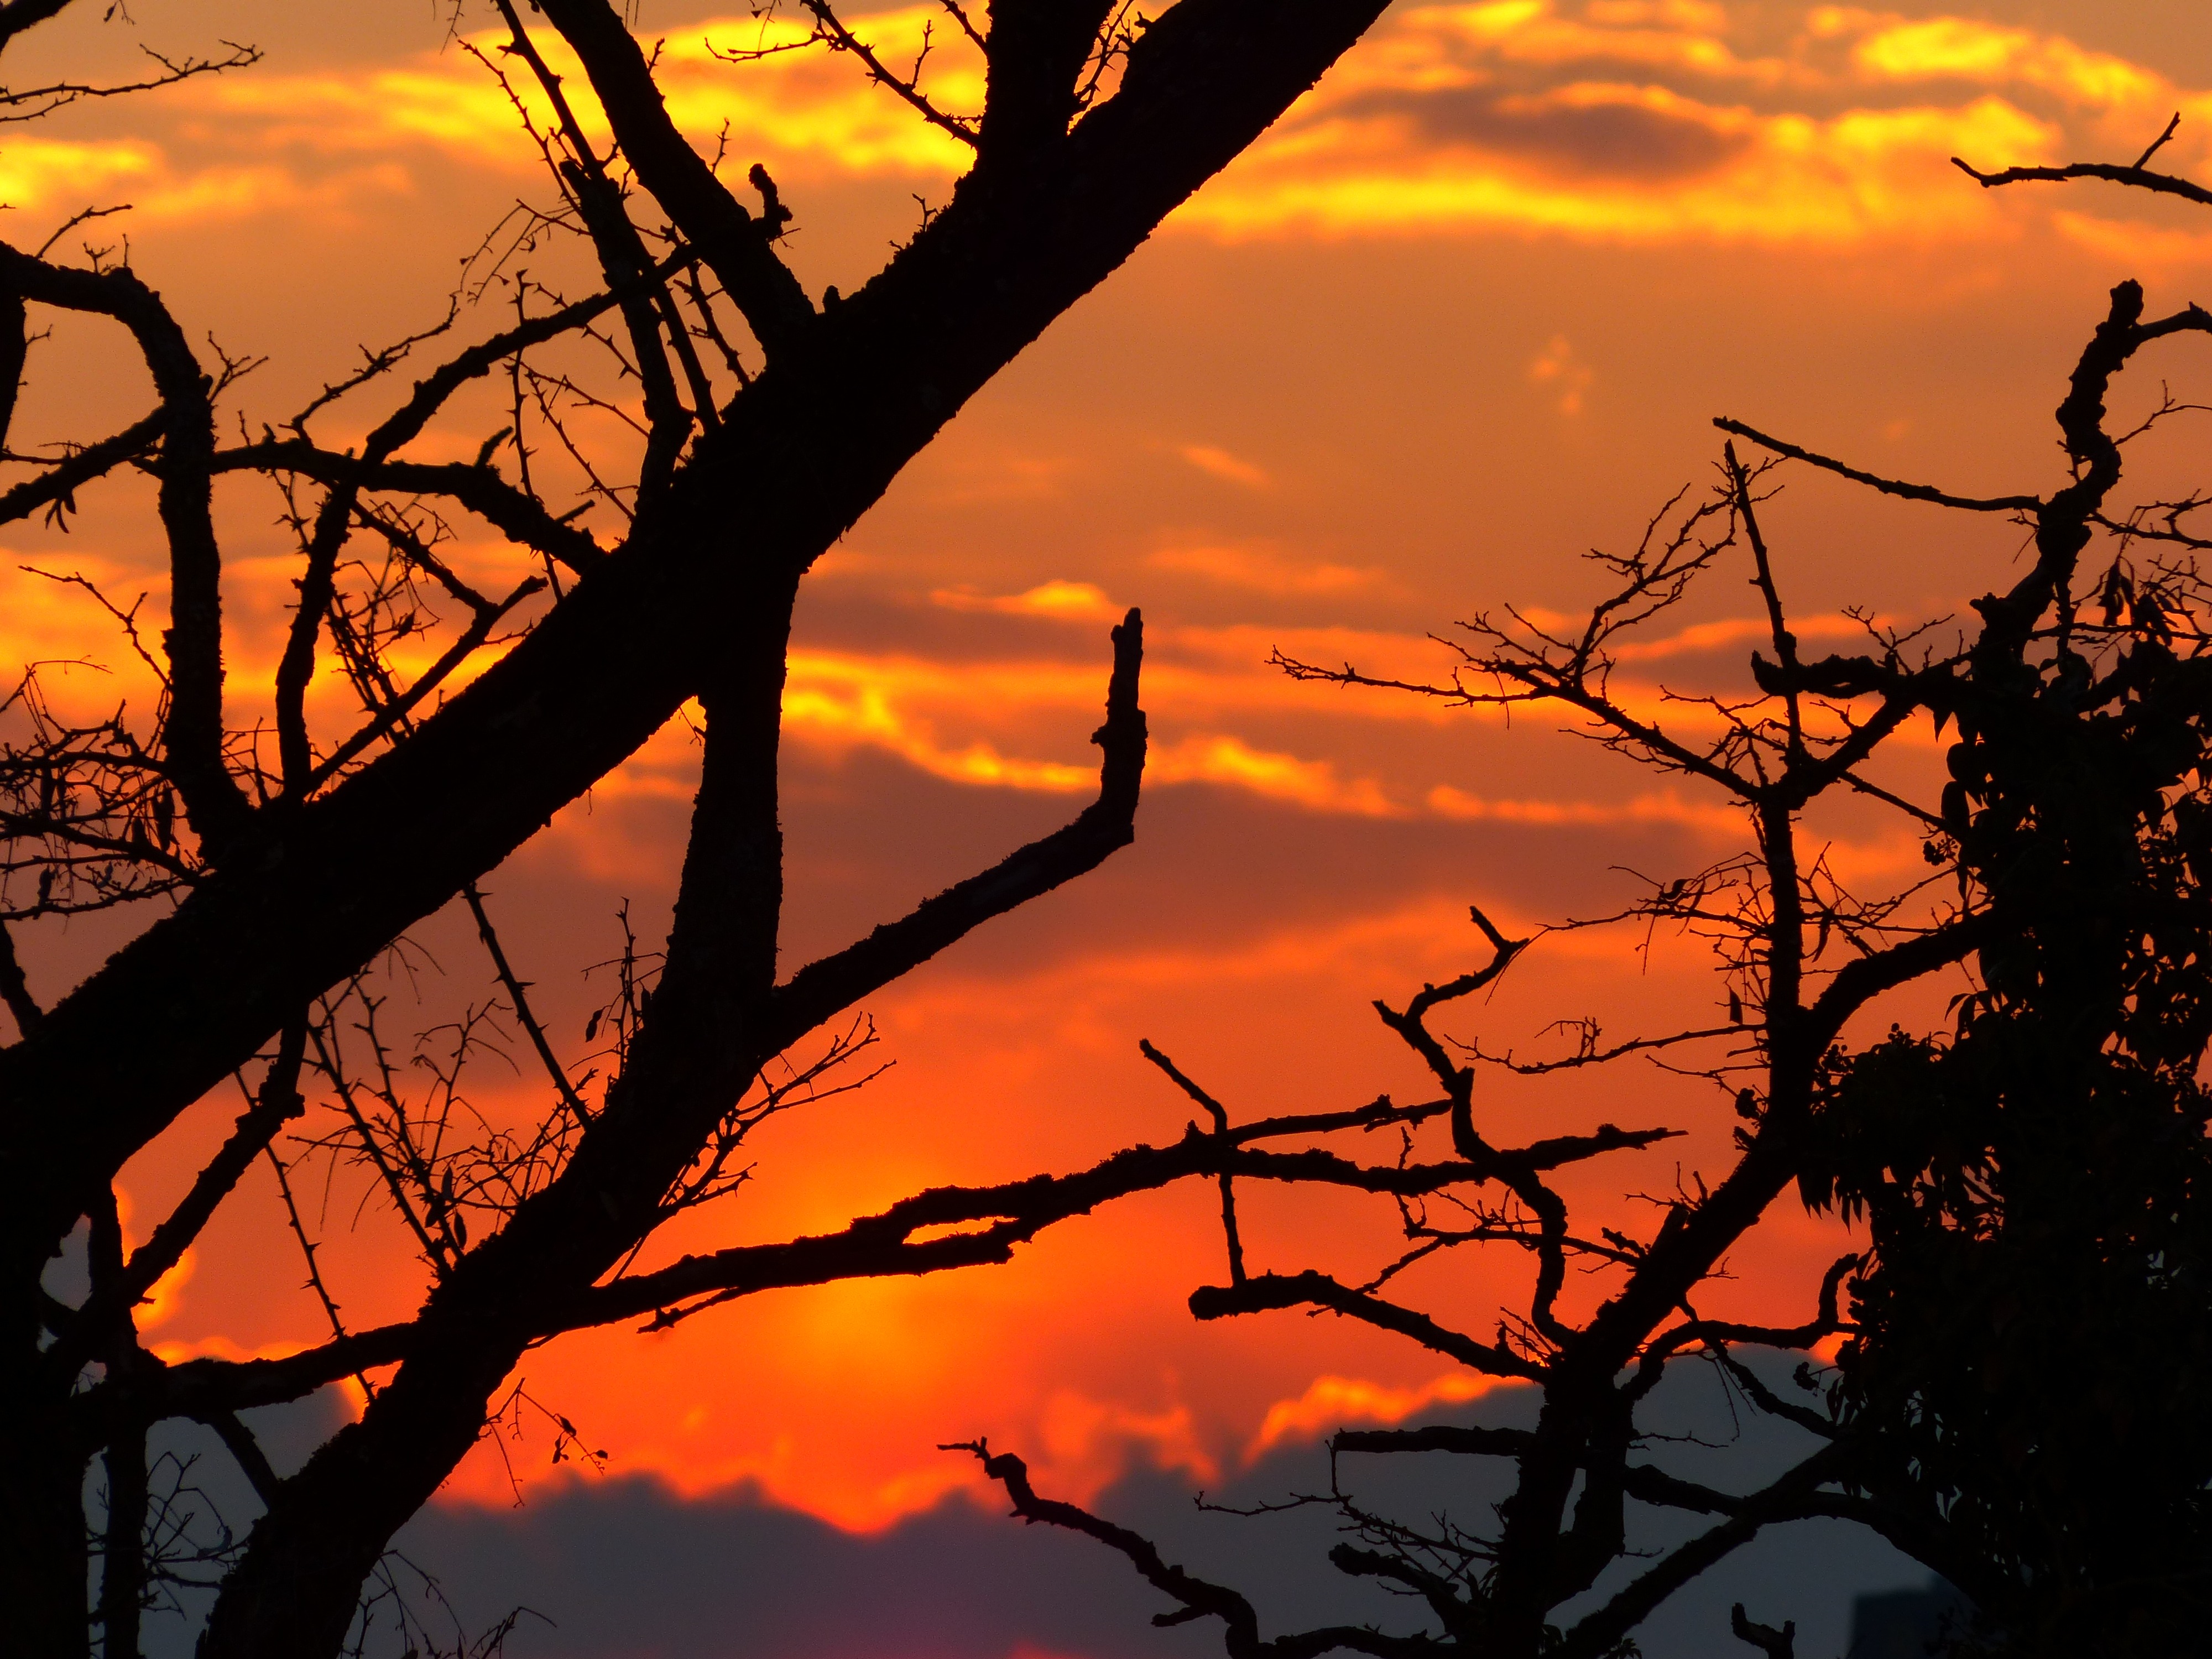
tree, nature, branch, silhouette, light, cloud, sky, sun, sunrise, sunset, sunlight, morning, dawn, atmosphere, dusk, evening, orange, red, autumn, glow, savanna, burn, trees, clouds, afterglow, back light, woody plant, red sky at morning